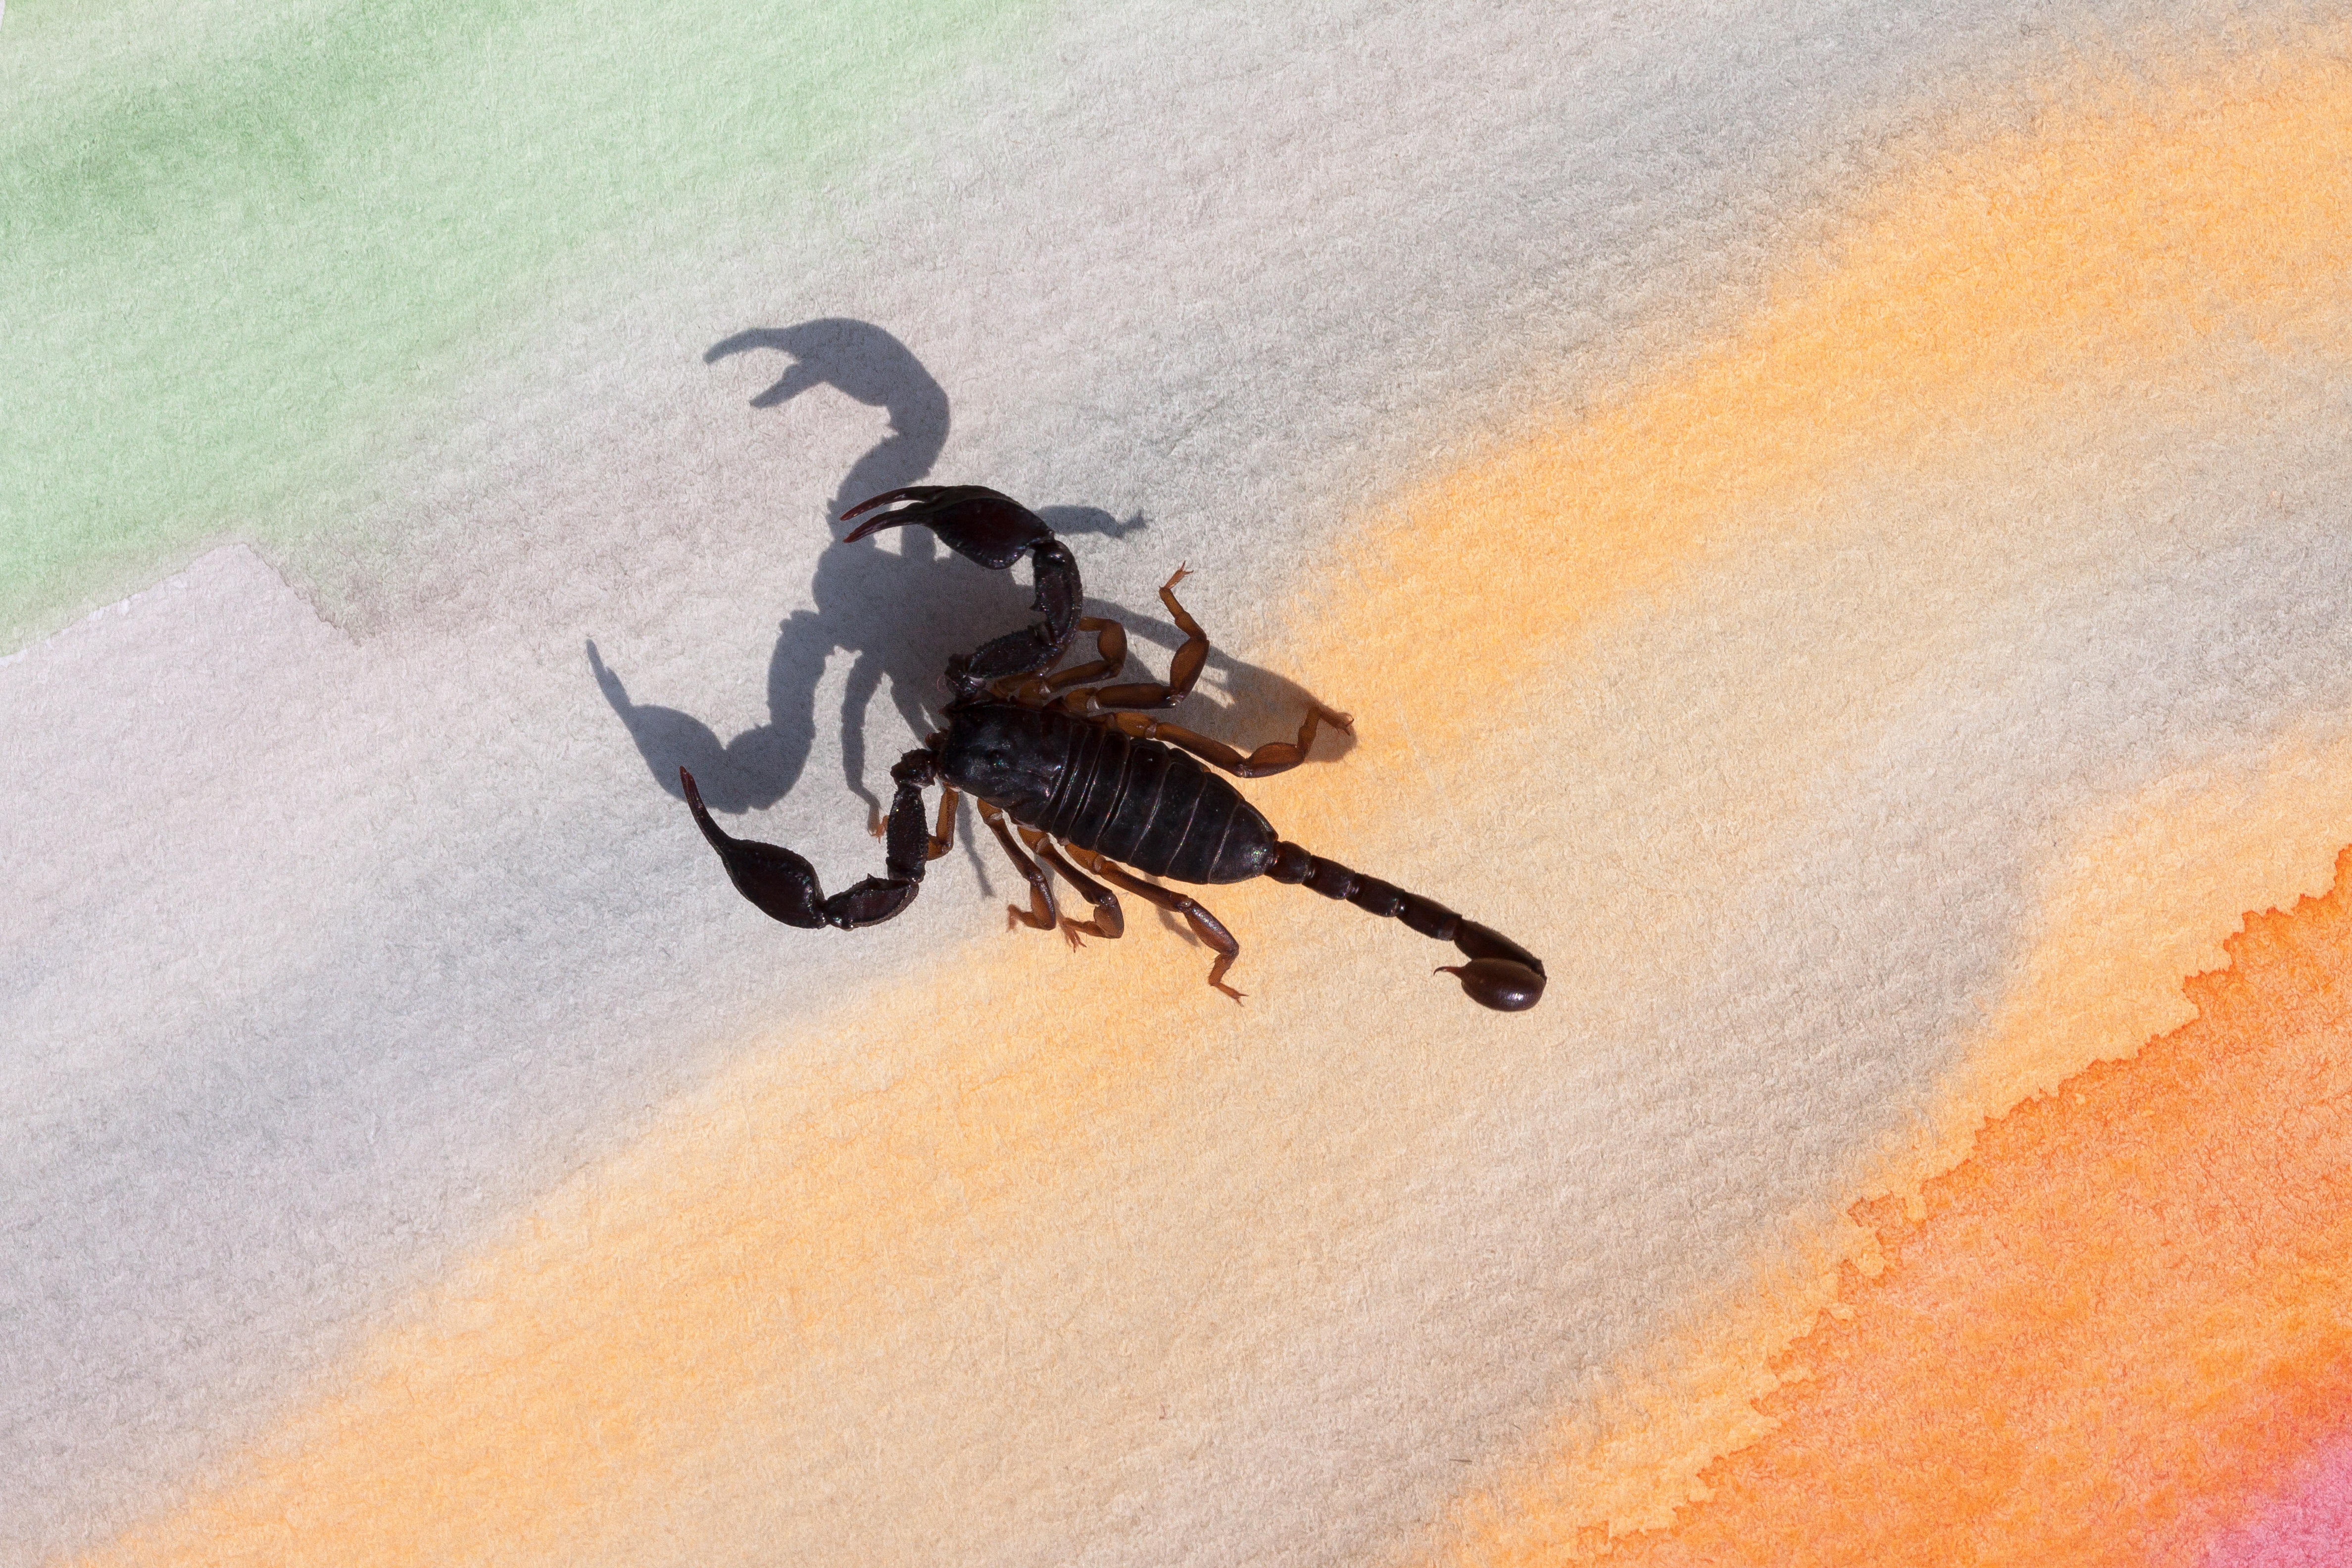
wing, insect, paper, fauna, invertebrate, toxic, arachnid, attack, sting, scorpio, macro photography, watercolour, gripper, androctonus crassicauda